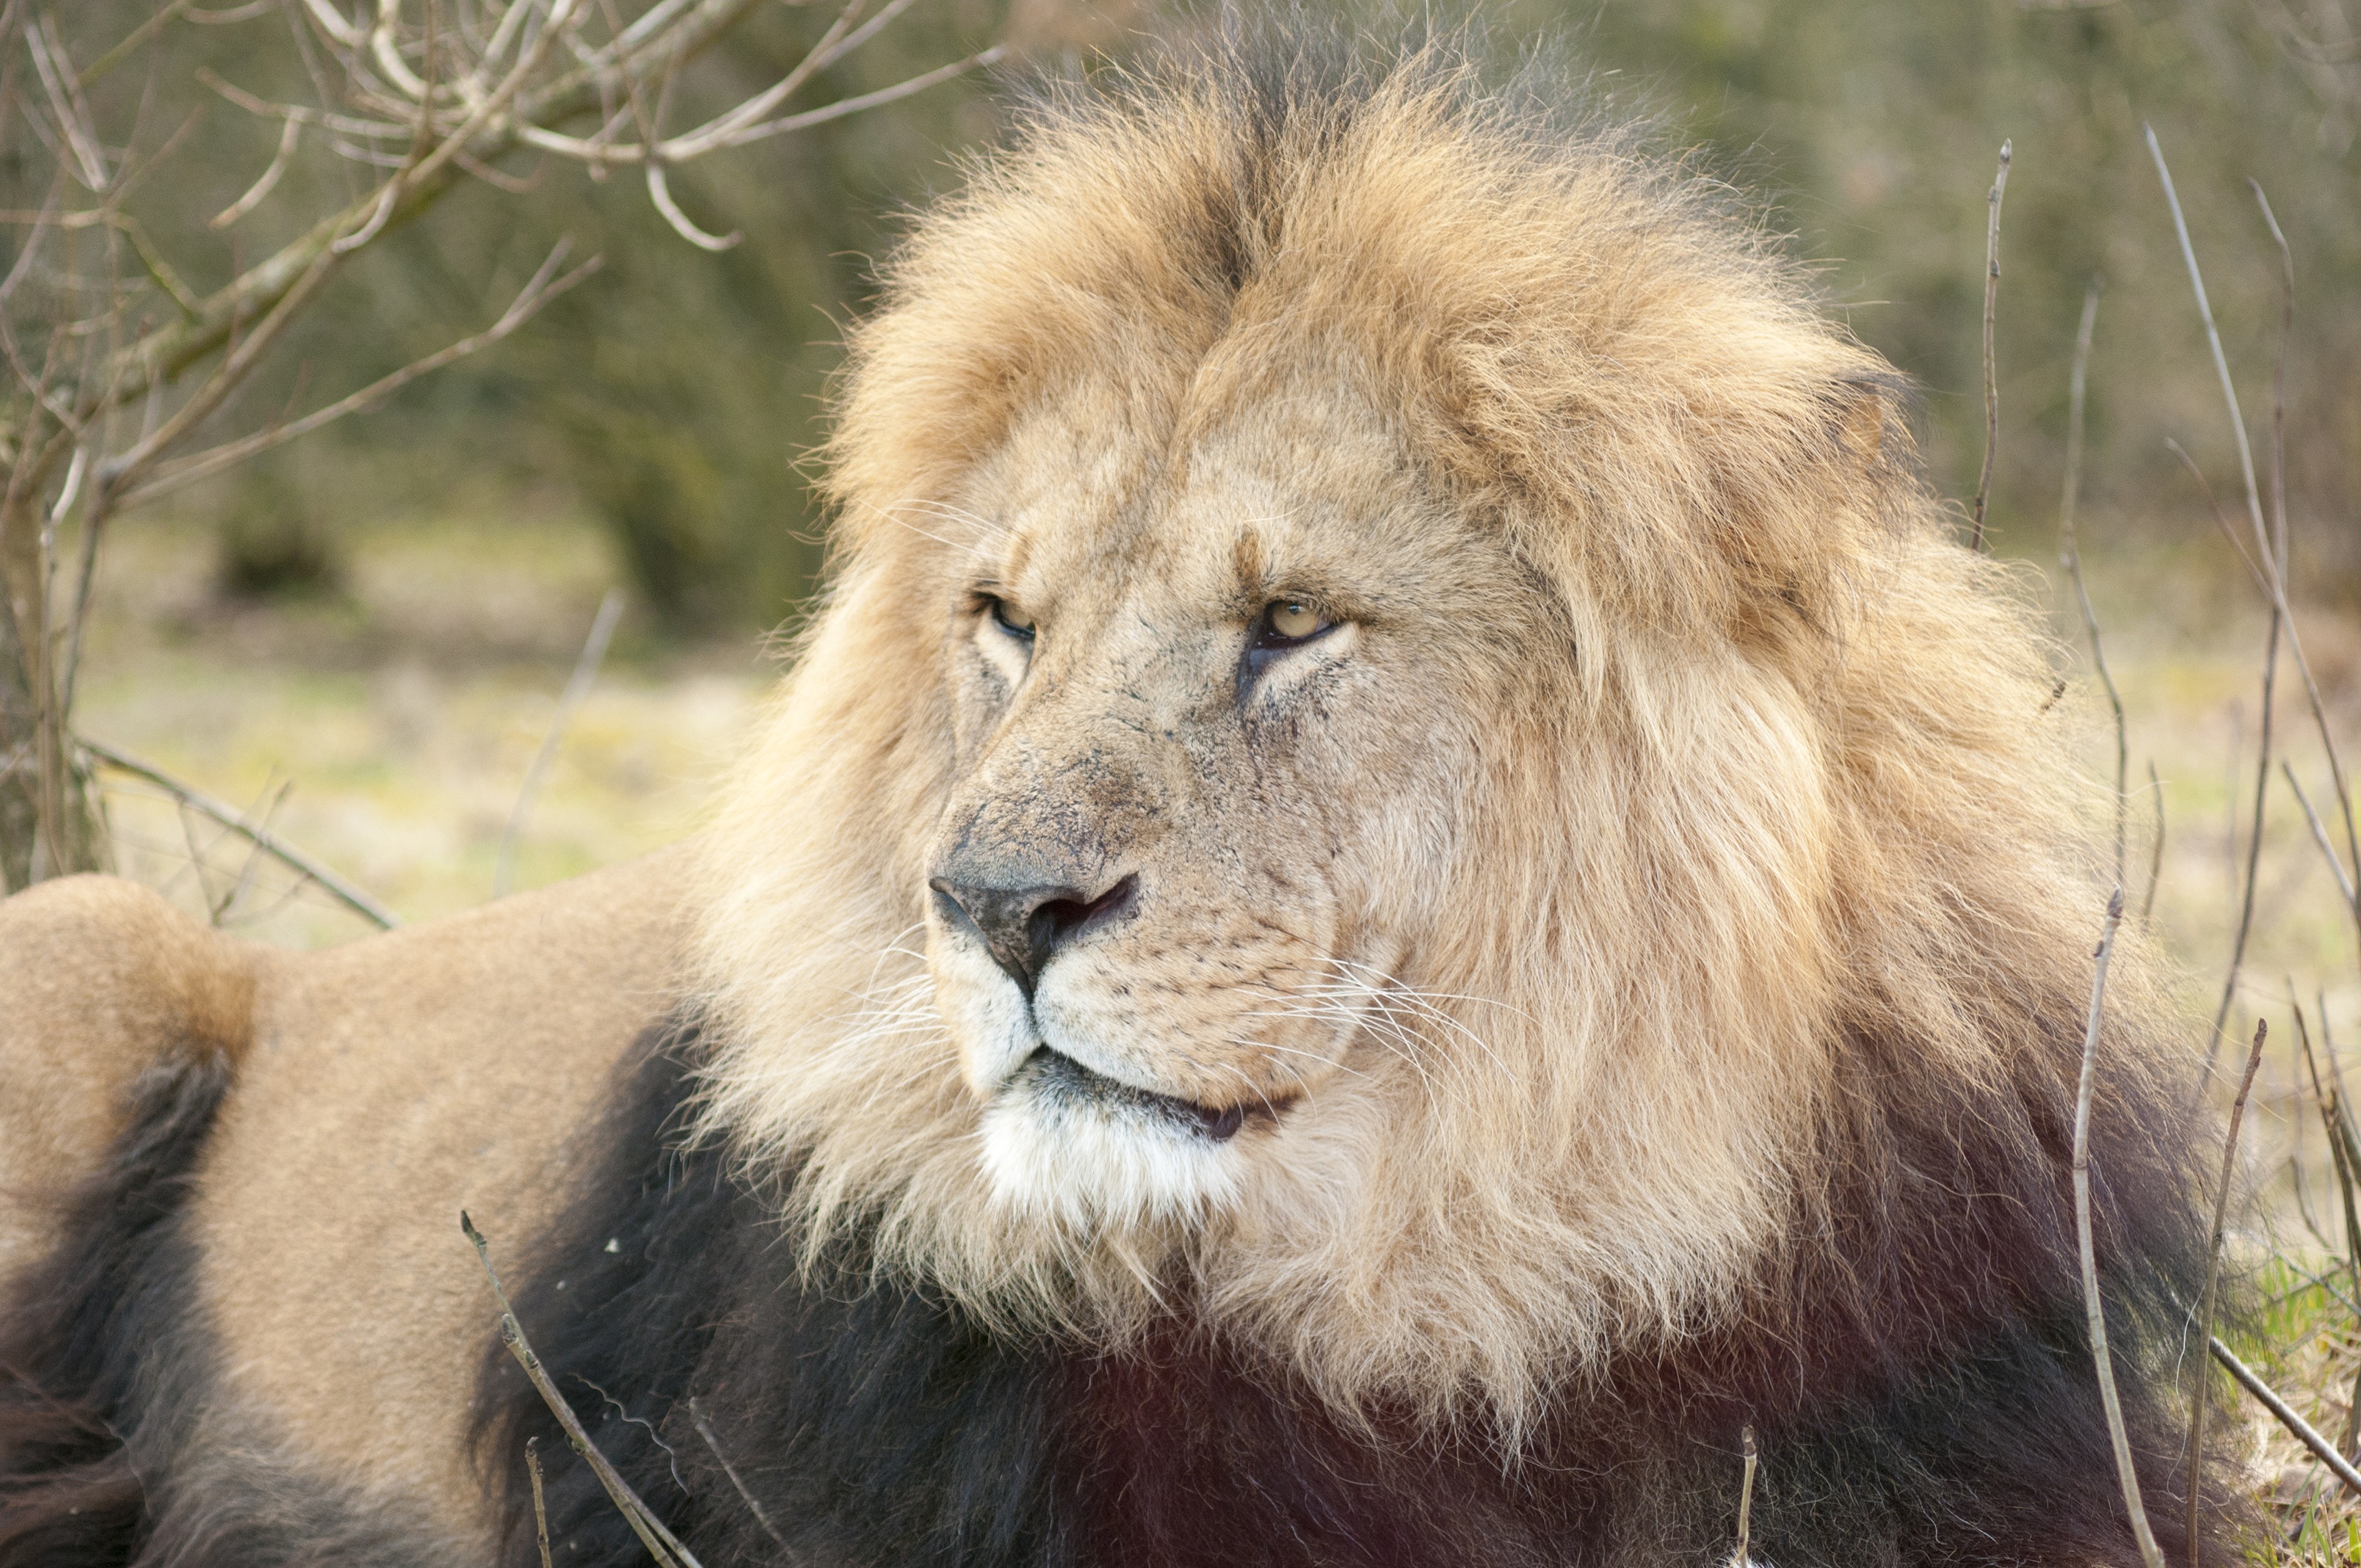
adventure, wildlife, zoo, mammal, mane, fauna, lion, vertebrate, expensive, safari, big cats, male lion, cat like mammal, dog breed group, masai lion